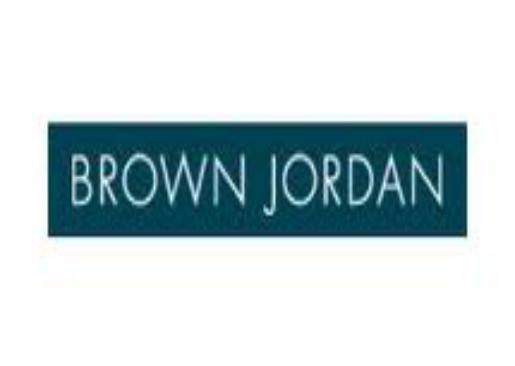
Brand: brown jordan
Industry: Necessities